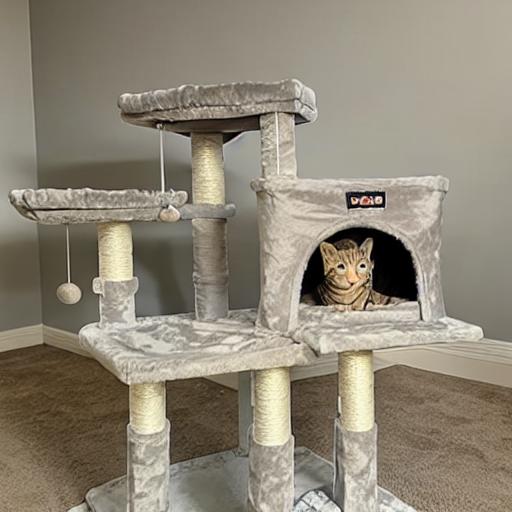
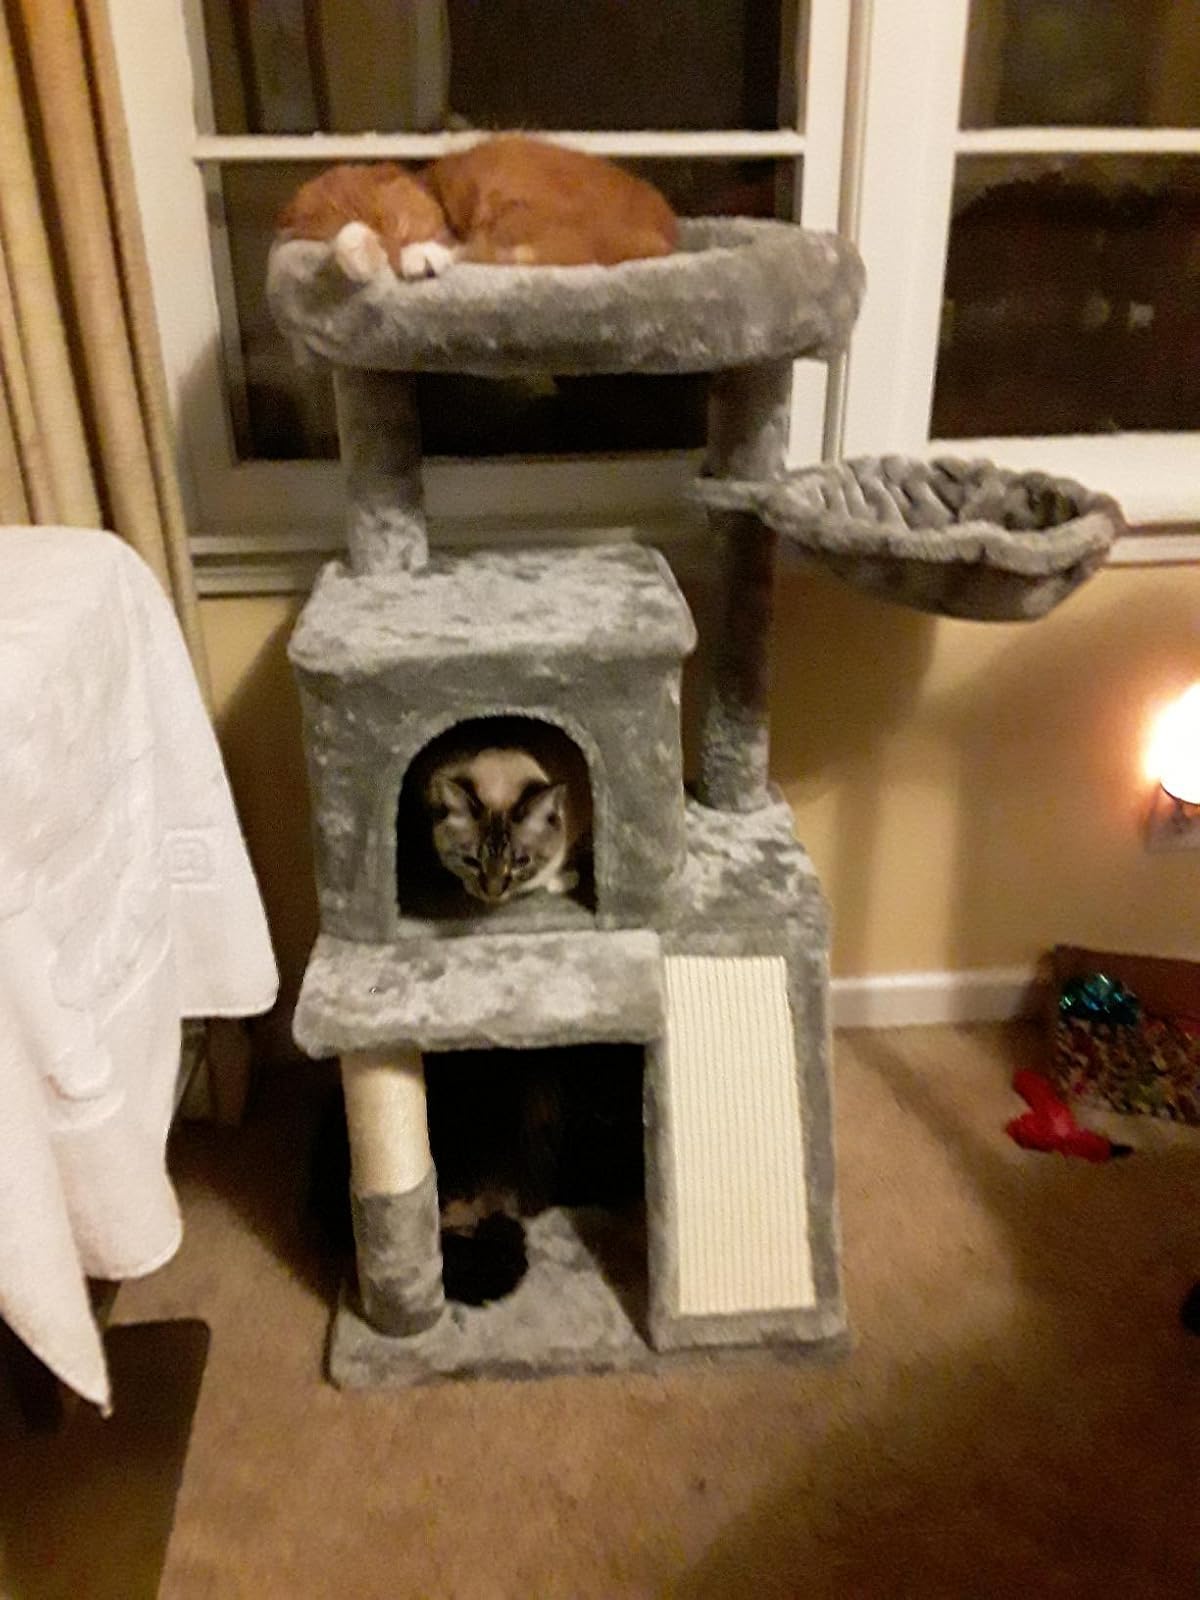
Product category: items_cat tree
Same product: no